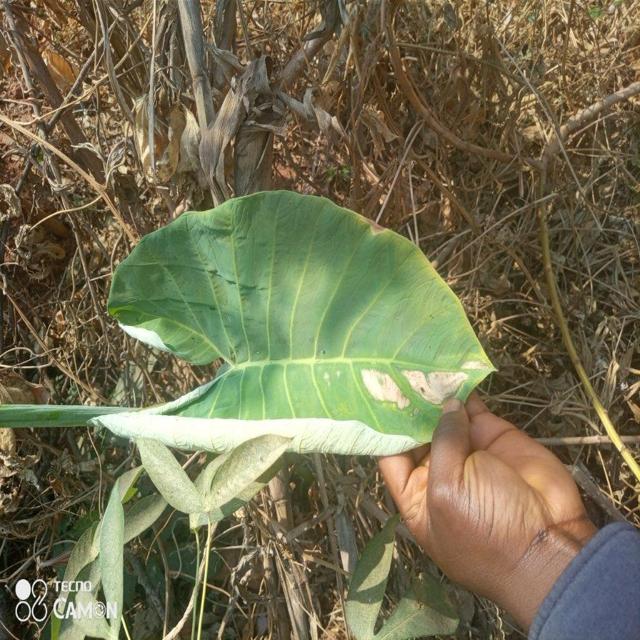
Label: Early_Blight